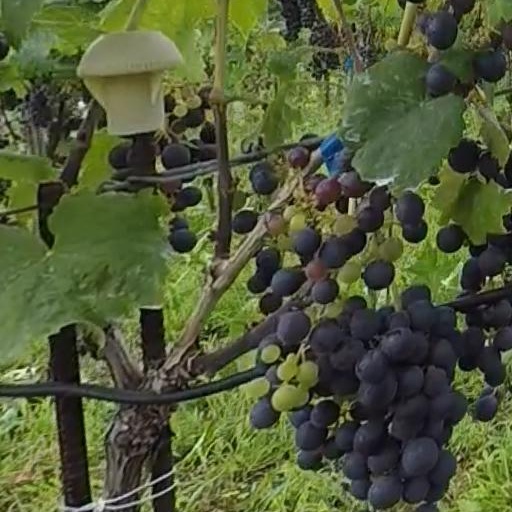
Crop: grape